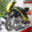
Label: motorcycle